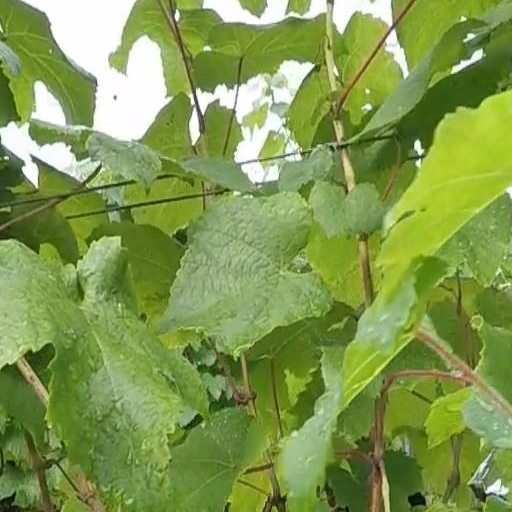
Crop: grape